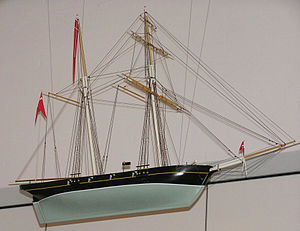
Antvorskov Kirke / Kirkeskibe
Kirkeskibet ’Elben’ 2 master topsejlskonnert
’Elben’, 2 master topsejlsskonnert bygget af maler Ove Andersen, Slagelse 2003 - 2005 Doneret 24.september 2005 til Antvorskov Kirke, Agersøvej 86,4200 Slagelse af Marineforeningens Slagelse afdeling, med bidrag fra Sparekassen Spar Trelleborg, Slagelse. Jyske Bank, Slagelse. Profil Optik, Slagelse. Ollerup Maskinfabrik, Slagelse. Tømrermester Georg Berg, Slagelse. Slagelse Rotary Klub. Den A.P.Møllerske Støttefond. I skibets skrog er der lagt en forside af Marineforeningens medlemsblad, bestyrelsens navne samt 5 kroner Skonnerten blev bygget på Nyholm og søsat 1831. Nyholms kraner har nu Operahuset som nabo. Konstruktør var fabriksmester A Schifter. Elben, blev udrustet første gang i 1838 og udgik af flådens tal i 1858. Blev ophugget 1861. Skibet, der skulle være vagtskib på Elben, var armeret med 8 korte 12 pundige kanoner. Besætningen var på 40 mand
Antvorskov Kirke er indviet 10.april 2005 og afløste en vandrekirke, som gennem 14 år rummede sognets gudstjenesteliv..